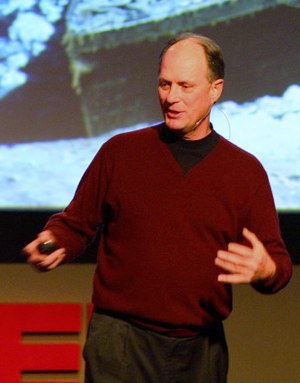
Robert Ballard
Robert Duane Ballard, Ph.D. er en amerikansk oceanograf som er mest kendt for sit arbejde i undervandsærkeologi. Han er mest kendt for opdagelsen af vragene af RMS Titanic i 1985, slagskipet Bismarck i 1989 og vraget af hangarskibet USS Yorktown i 1998. Hans nyeste opdagelse er vraget af John F. Kennedys PT-109 i 2002 og besøget hos de indfødte på Solomonøyene som reddede hans mandskab. Ballard er en efterkommer af Det Vilde Vestens lawman Bat Masterson.